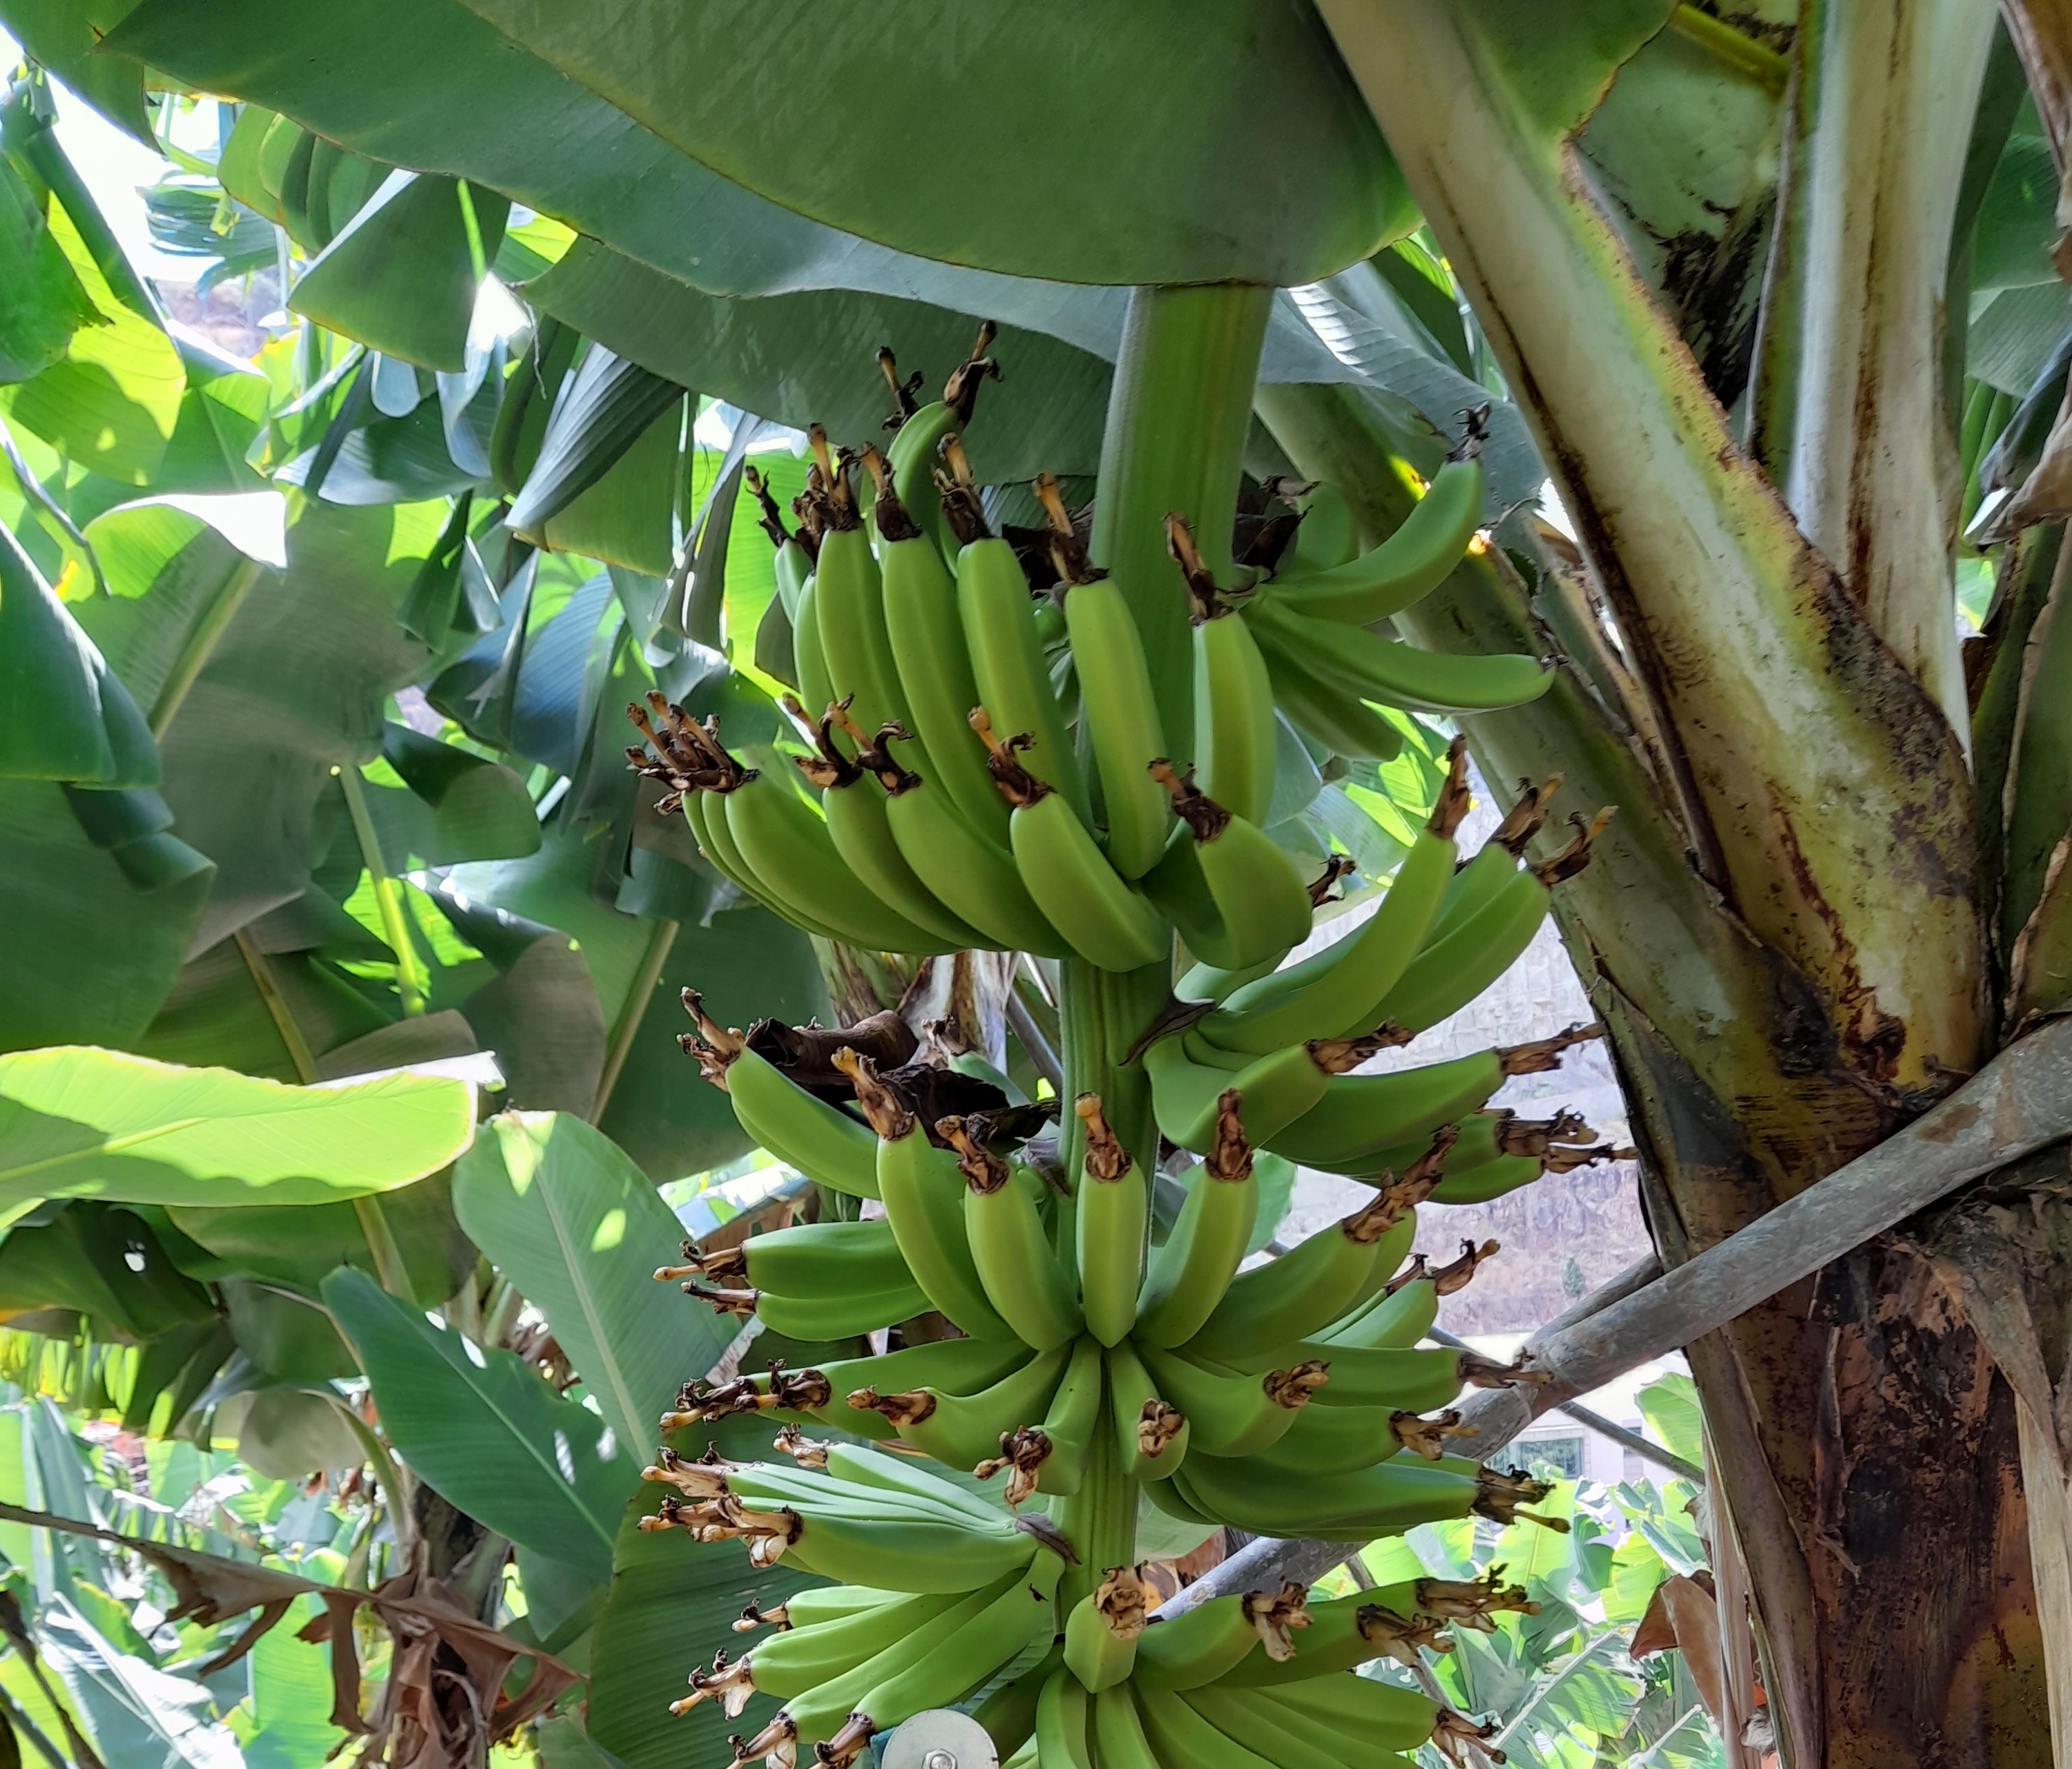
Label: Keep